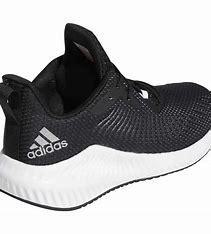
Brand: Adidas
Model: Alphabounce